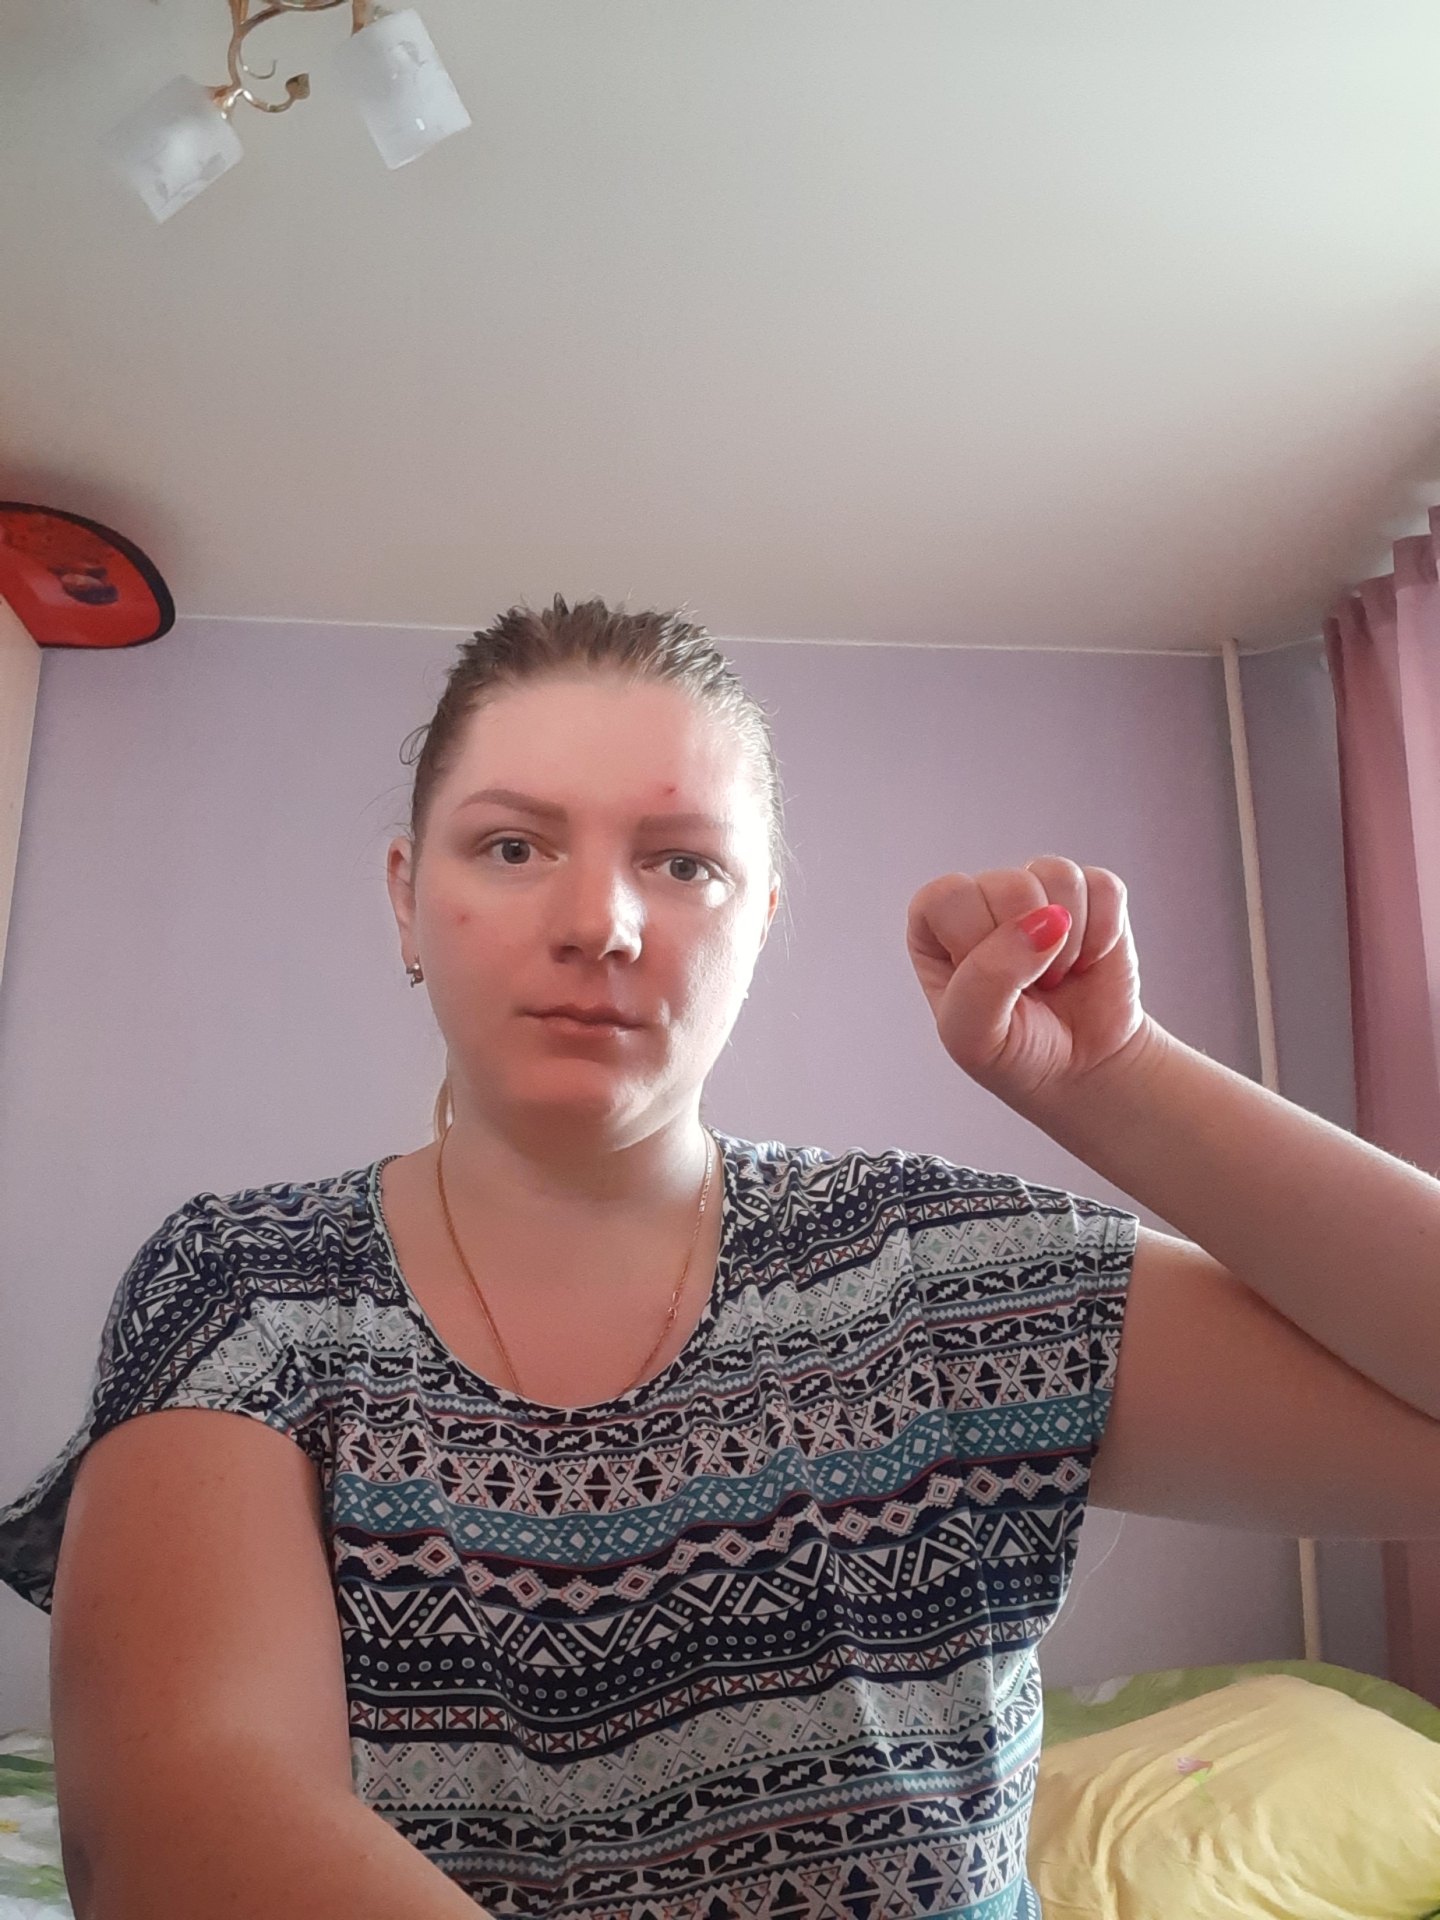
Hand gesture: fist